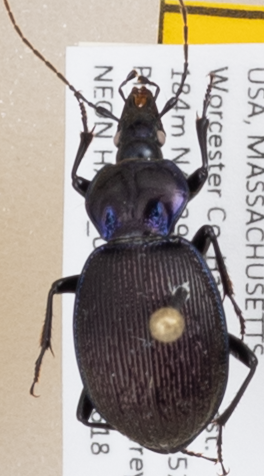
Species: Sphaeroderus stenostomus lecontei
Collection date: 2019-06-18
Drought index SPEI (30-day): -0.116
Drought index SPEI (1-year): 2.09
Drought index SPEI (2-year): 2.09